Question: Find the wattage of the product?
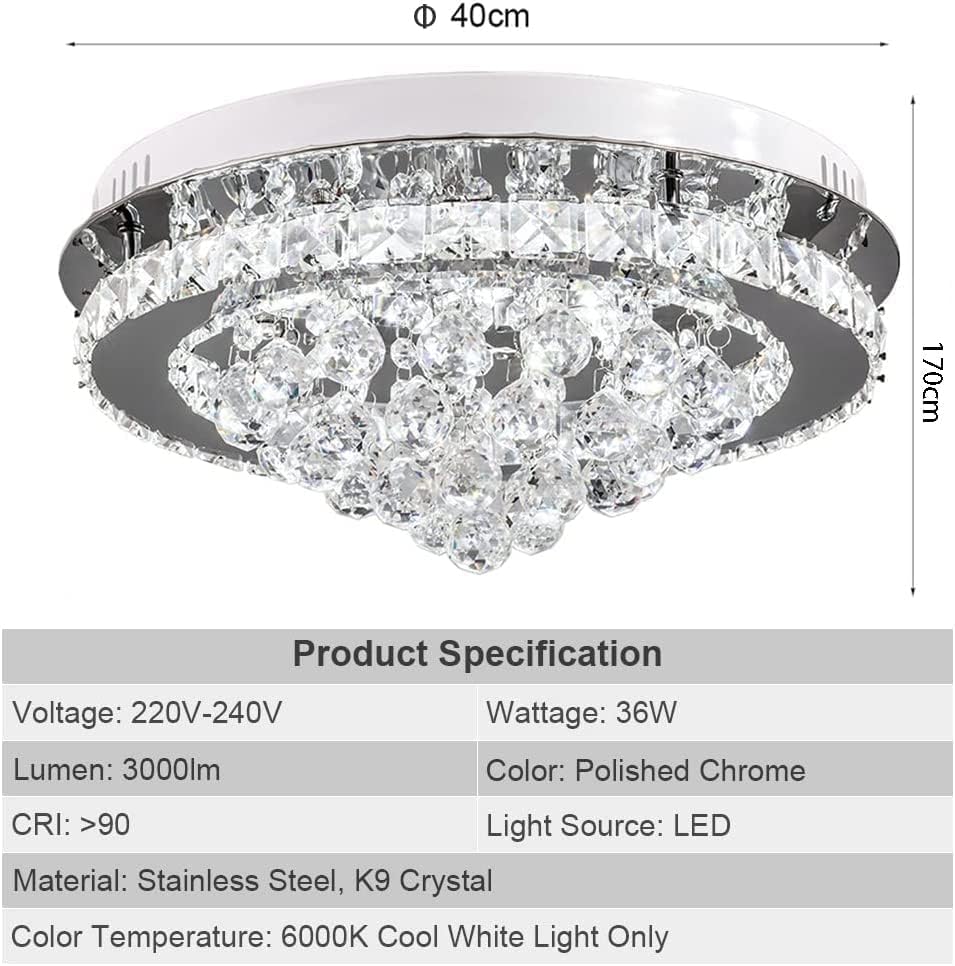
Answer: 36.0 watt